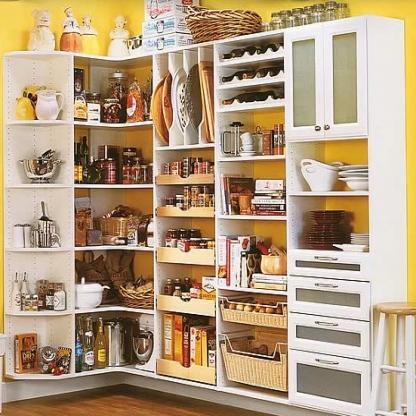
Scene: Indoor